St Sampson's Square

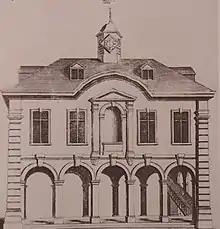
The market hall, built in 1704

In 1421, the widow of John Brathwayt, a former Mayor of York, donated 20 marks for the construction of a market cross, and a guard house was later built alongside it. In 1704, Elizabeth Smith, who leased the square, obtained permission to demolish the cross, and in its place she built a small market hall, with a statue of George II.